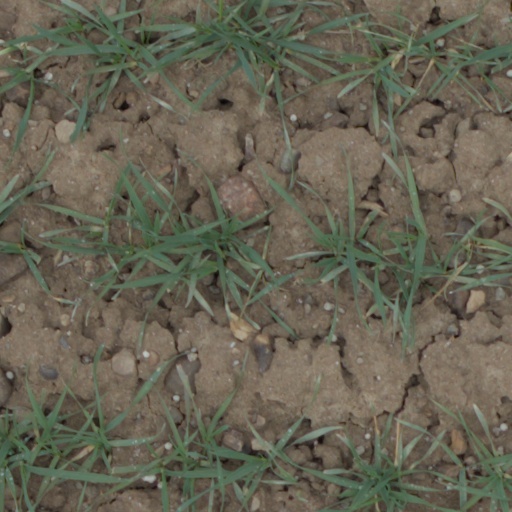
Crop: wheat